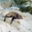
Label: seal